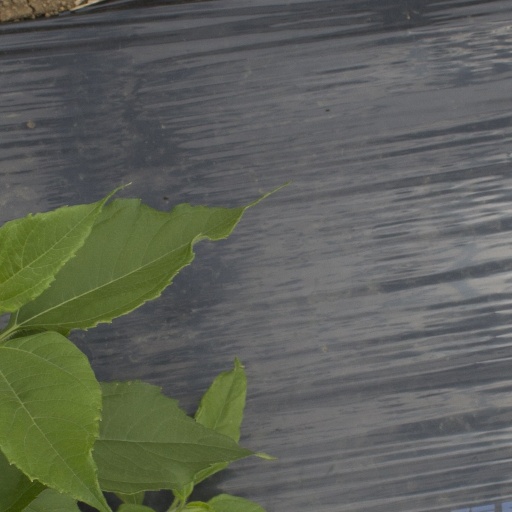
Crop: Jerusalem artichoke